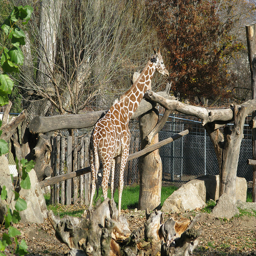
A giraffe peers over the fence in a zoo.
Giraffe scratches its neck on a fence post at the zoo
Giraffe surrounded by trees, rocks, fencing and logs.
There's a giraffe standing next to some trees.
Graffiti lounging in a pen next to some tree branches.